Saddar, Rawalpindi

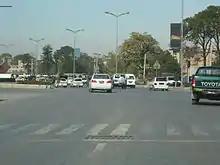
Mall Road

It is the first parallel road to the Mall Road and is well known for banks, photocopier shops and handicraft outlets. Its old name is Lawrence Road and connects Murree Road with Mahfooz Road which leads to the city Railway station. This road is the main thoroughfare for all of the city's transportation, which connect the rest of the city as well as Islamabad.